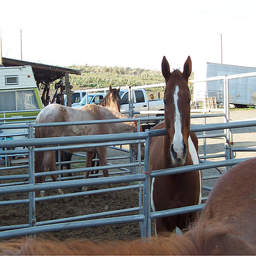
Brown horses standing in stalls on a farm.
There is an image of a horse in a stall looking at the camera.
Four horses in stables near some pickup trucks and rv camper.
Four horses stand in outside, metal, holding pens.
horses behind a fence with a sky background